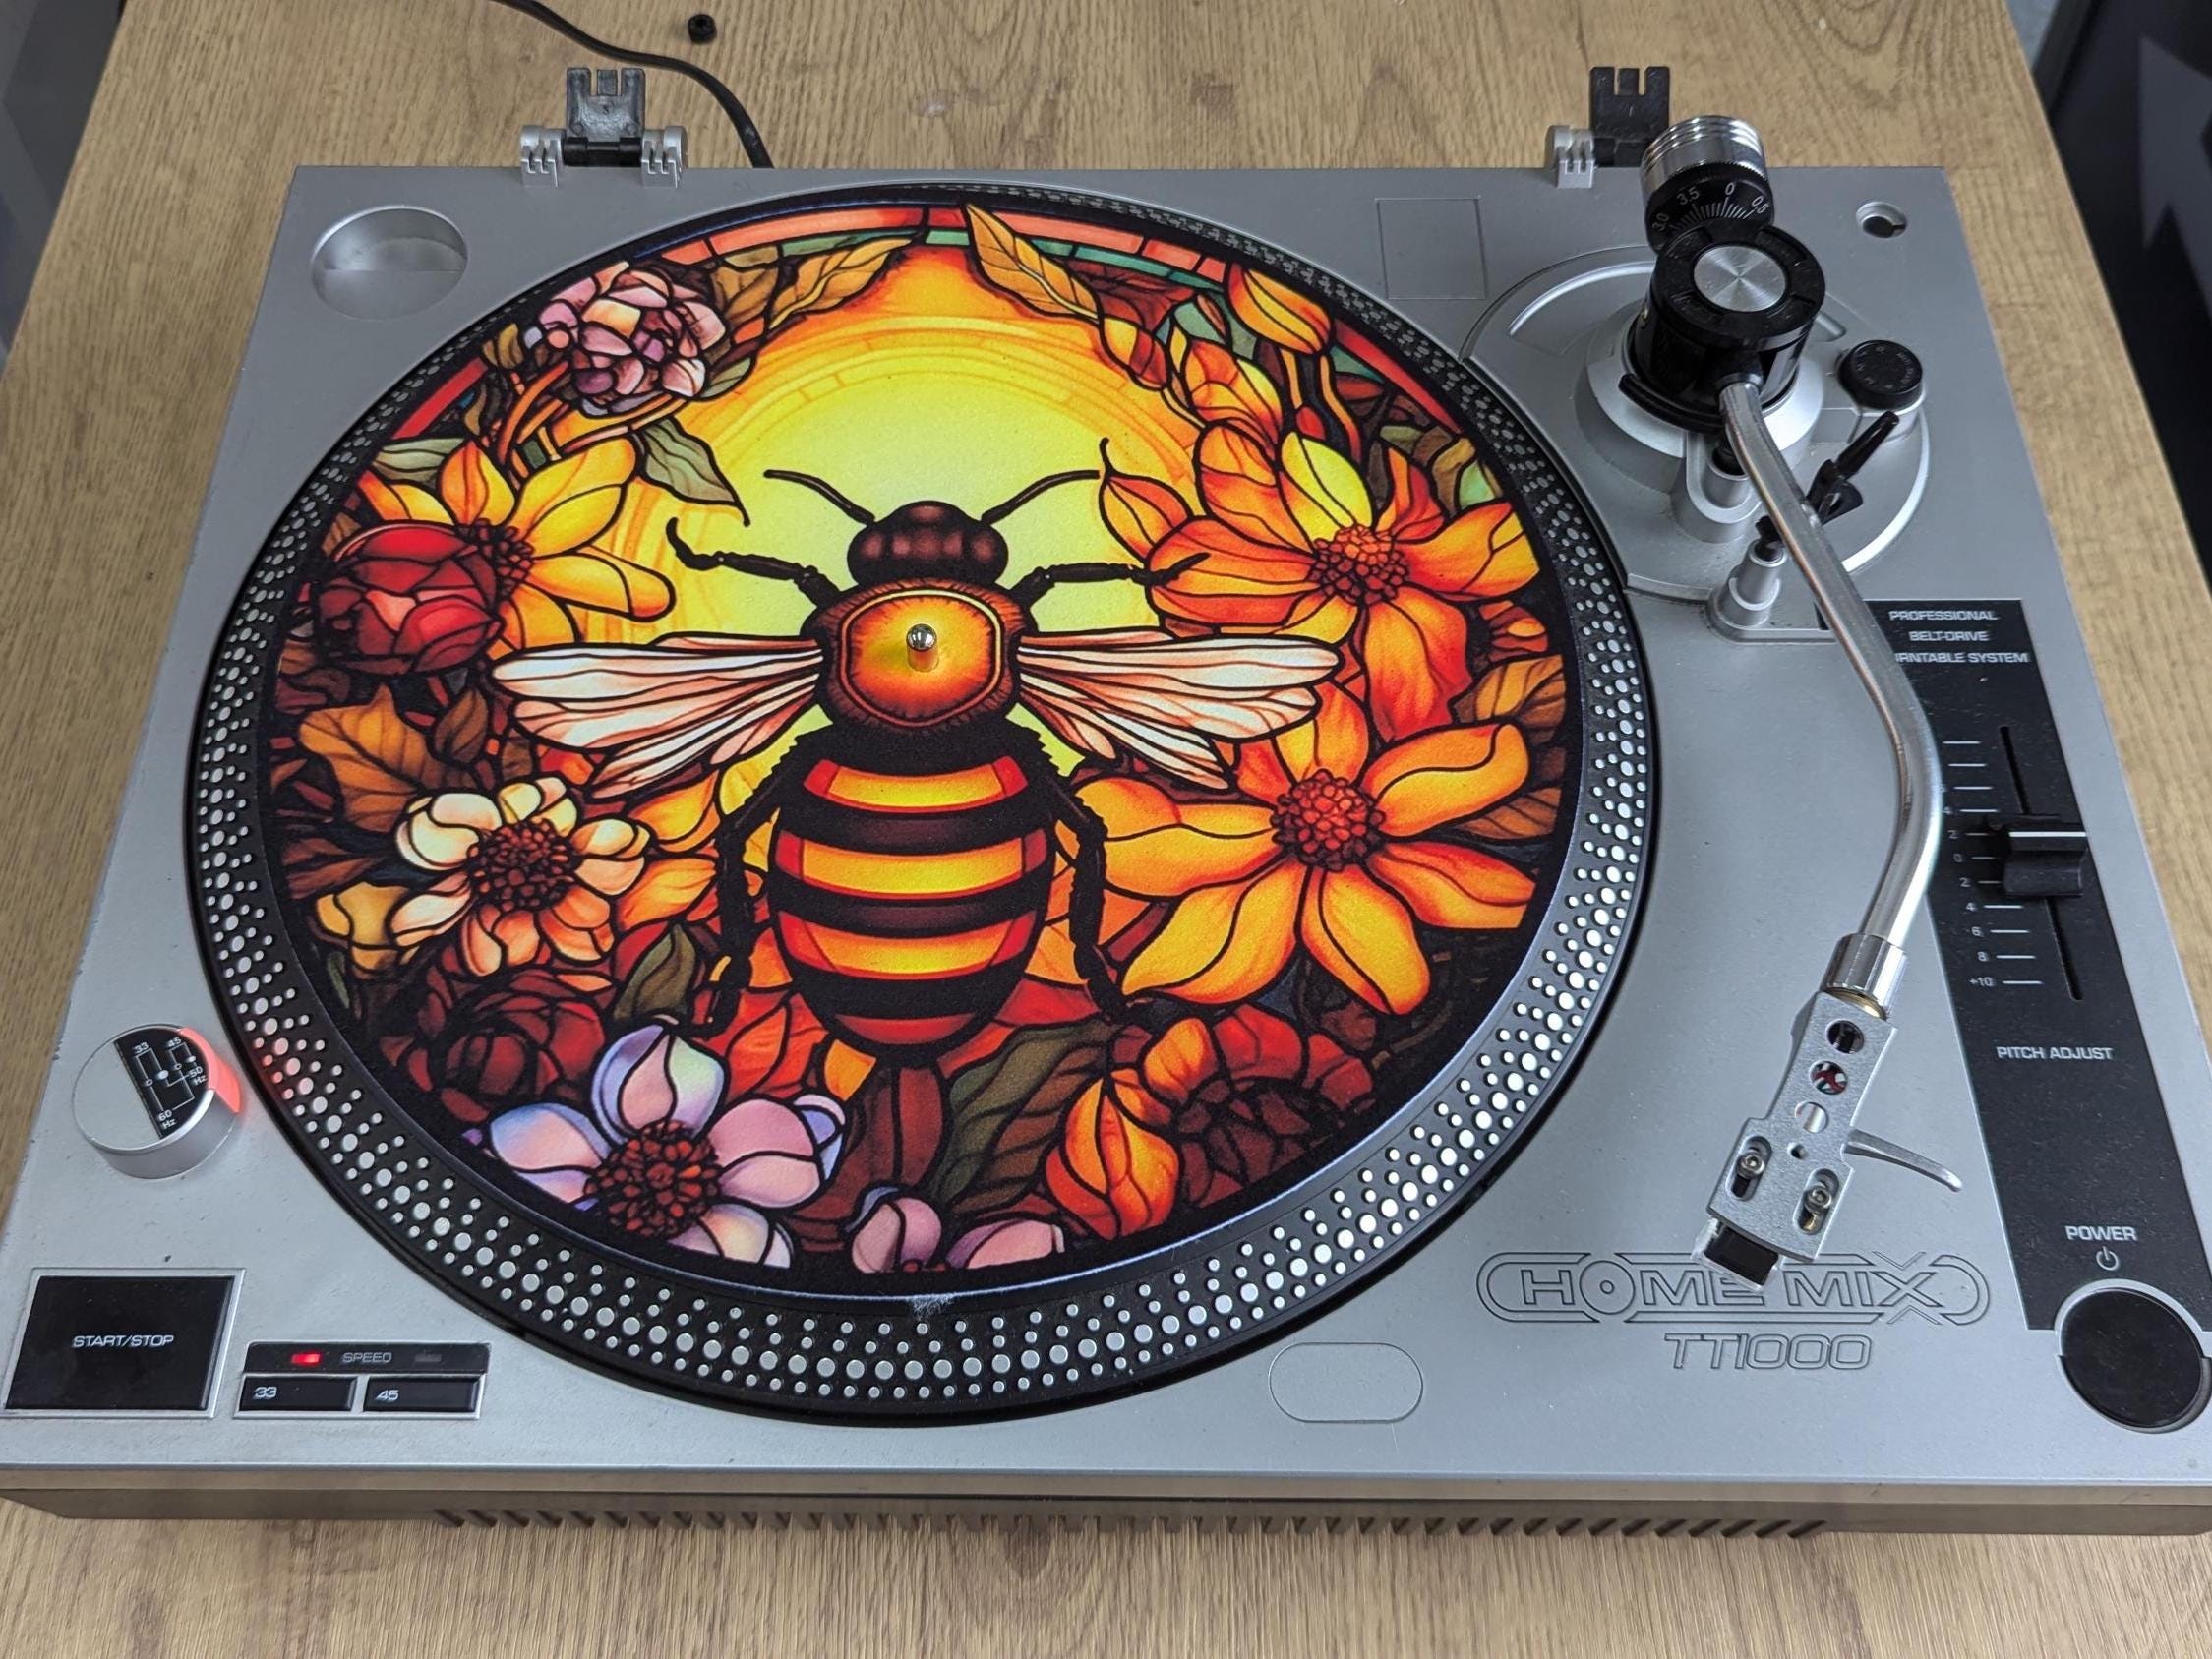
Stain Glass Worker Bee Slip mat - 7 & 12 inch LP Vinyl DJ Pro Turntable Slip Mat Record Player Technics 1210 DJ Turntablist
A handmade sublimated felt slip mat 12" Diameter. The design is a stained glass-like worker bee with a vibrant busy yellow hive like background. This will make a strong and attractive talking piece on your turn table especially for Melittologists and apiologists ( bee lovers for the unscientific) Design created by myself with ai tools and photoshop. This is a unique piece, hand crafted by myself the designer and cant be found anywhere else online. A popular design at the record fairs and shows I attend Using a slipmat on your turntable is essential for preserving the quality of your vinyl records and enhancing your listening experience. Slipmats, typically made from felt or other low-friction materials, reduce friction between the record and the turntable platter, preventing scratches and minimizing wear on your precious vinyl. This results in improved sound quality and extends the lifespan of both your records and your turntable's stylus. Additionally, slipmats allow for smoother and more stable rotations, reducing vibrations and ensuring consistent playback. Overall, incorporating a slipmat into your turntable setup is a simple yet effective way to protect your records and enjoy the best possible audio performance.
Category: Electronics > Audio > Audio Accessories > Turntable Accessories > Slipmats